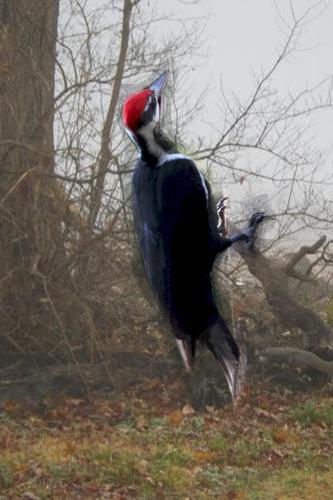
Bird species: Pileated_Woodpecker
Bird type: landbird
Background: land